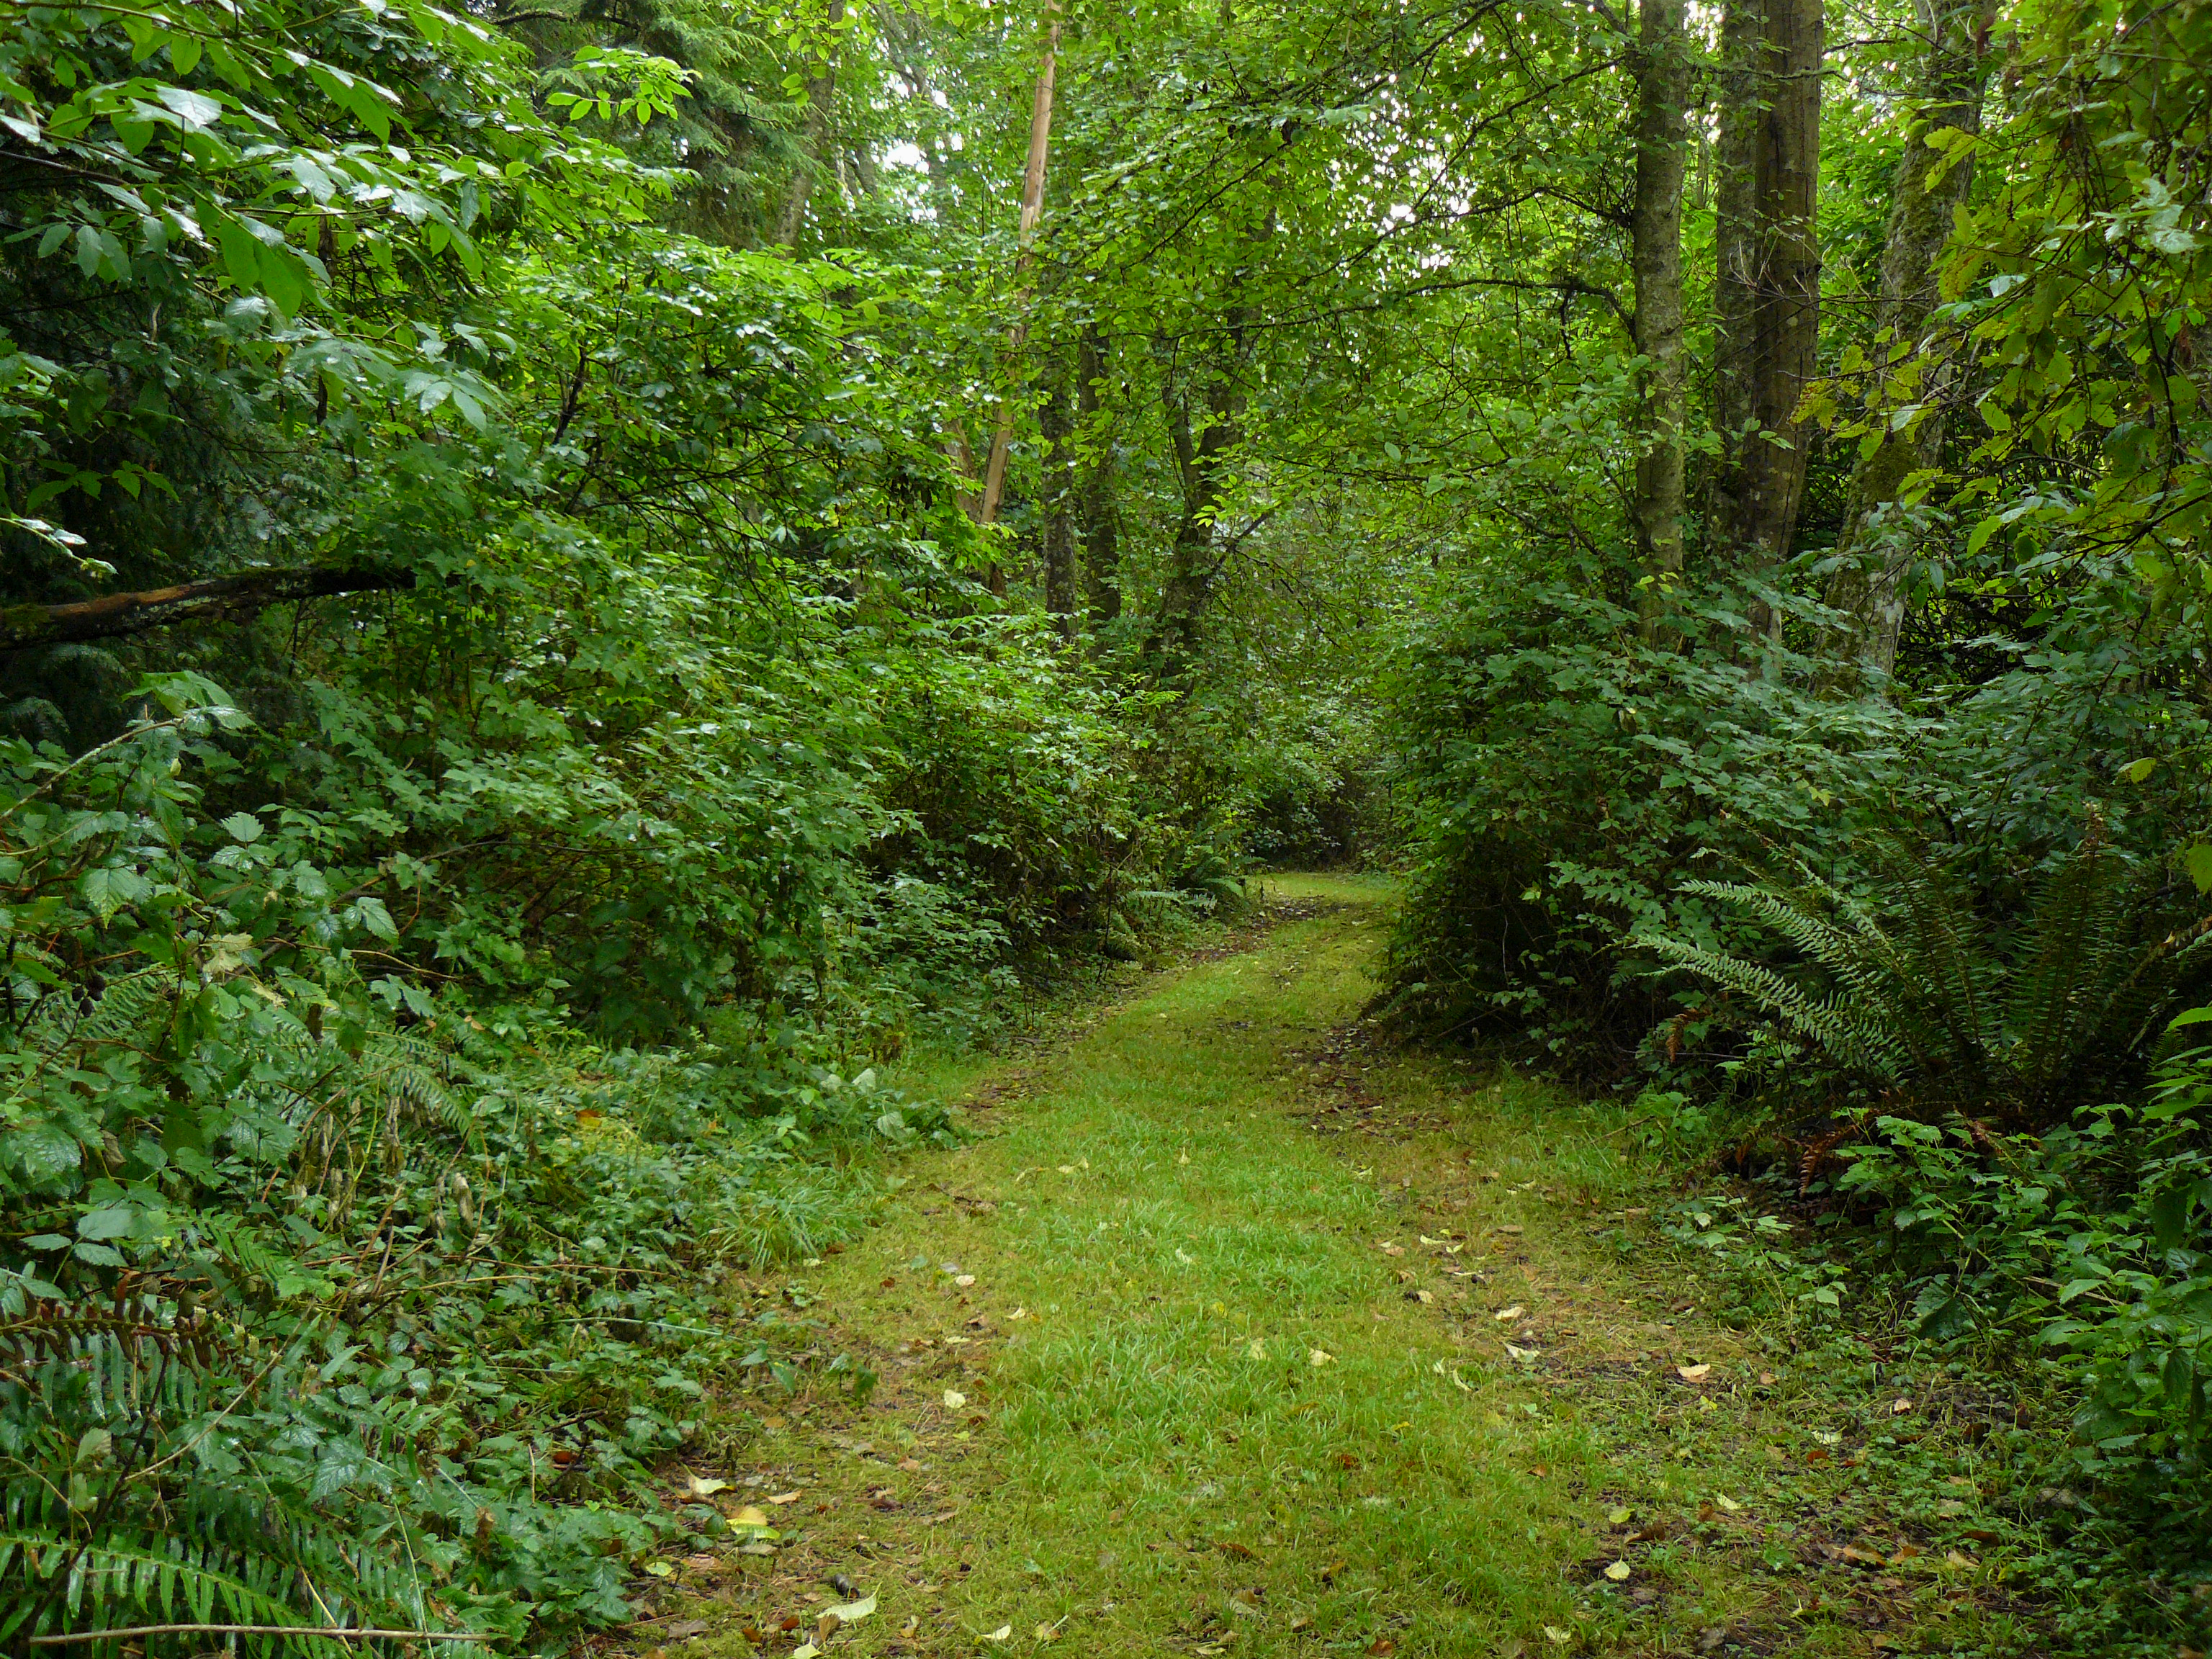
tree, forest, wilderness, trail, meadow, sunlight, leaf, stream, green, jungle, ridge, vegetation, rainforest, deciduous, ravine, woodland, habitat, ecosystem, sanjuanislands, guemesisland, nature reserve, paththroughwoods, greattrails, biome, old growth forest, natural environment, temperate broadleaf and mixed forest, temperate coniferous forest, riparian forest